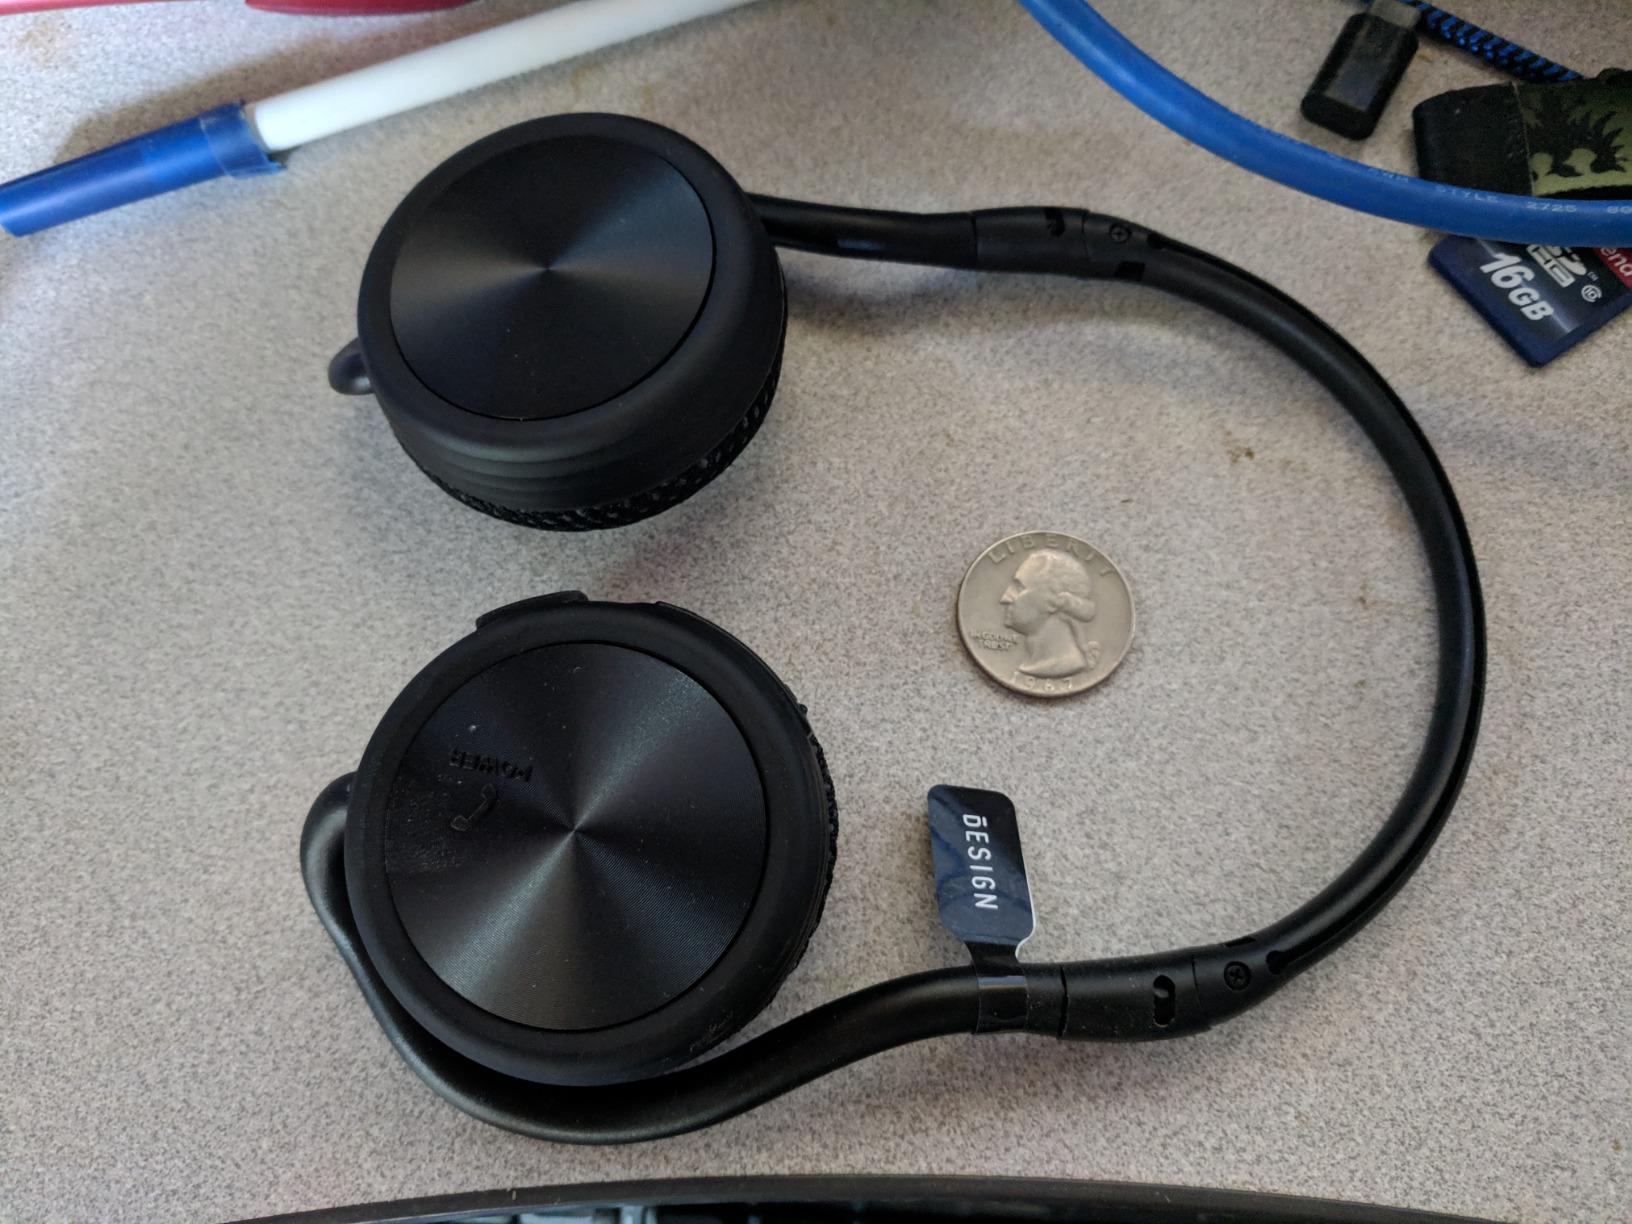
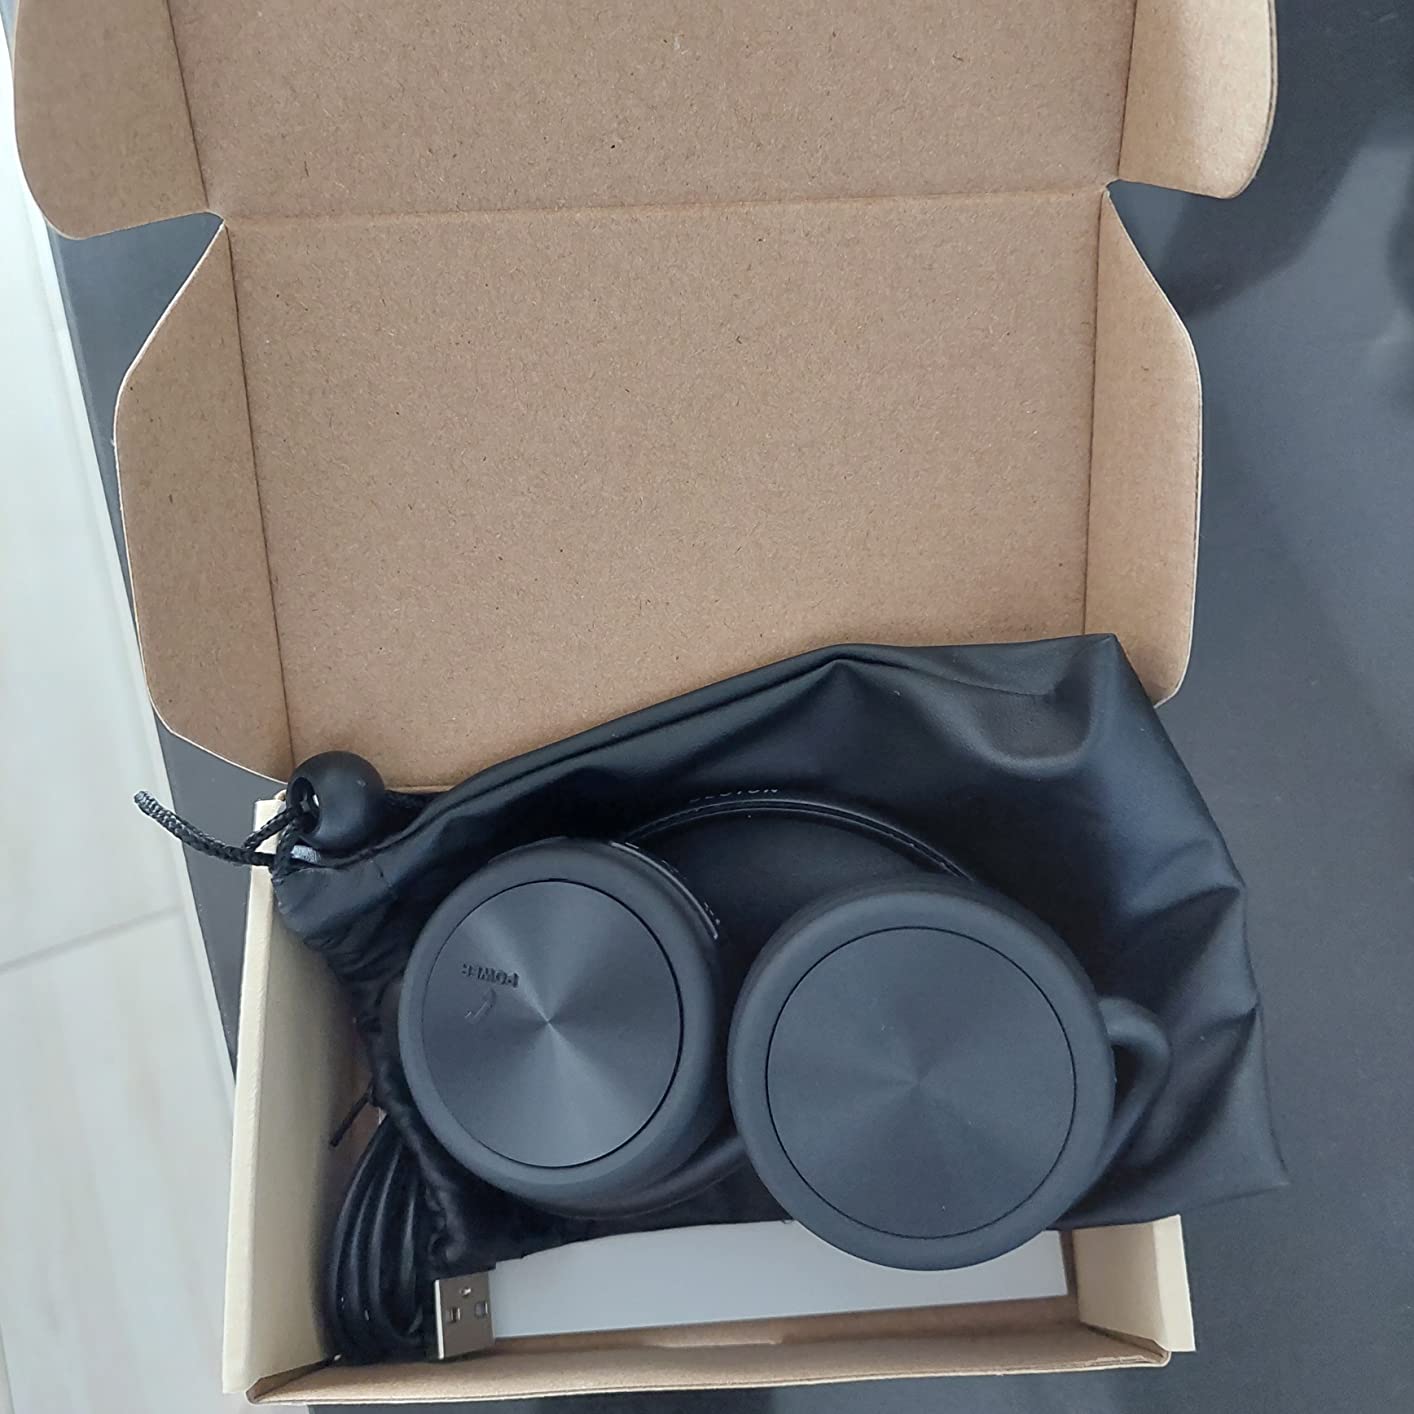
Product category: headphones
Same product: yes